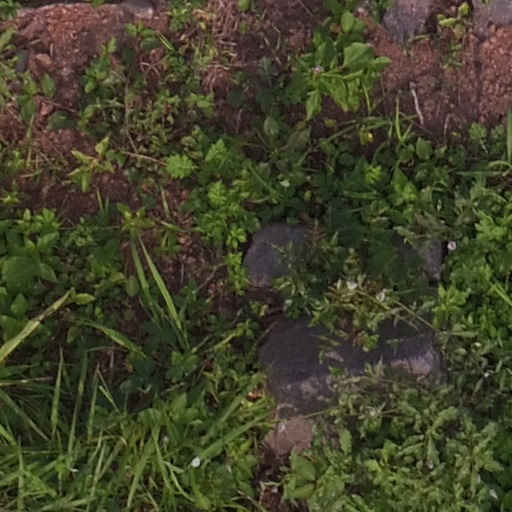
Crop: maize; corn